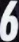
Number: 6